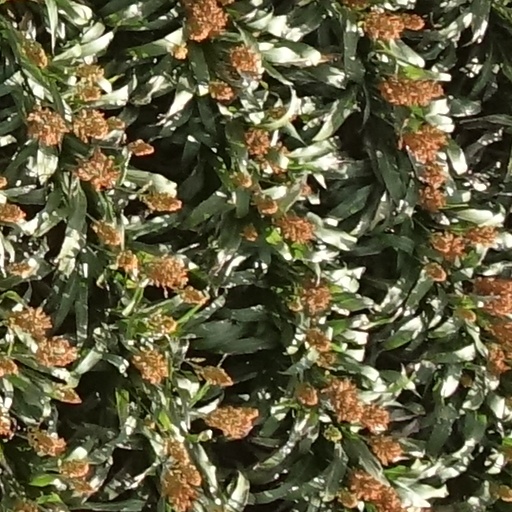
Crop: sorghum